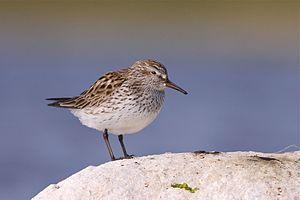
Cette liste des espèces d'oiseaux au Québec recense les taxons de ce groupe observés dans cette province du Canada. Elle provient de l'American Ornithologist Union en date du mois de janvier 2019. Elle comprend 470 espèces dont :
Cette liste des oiseaux au Canada provient de Bird Checklists of the World en date du mois de juillet 2018.